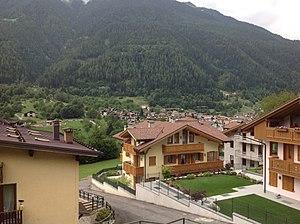
Bocenago est une commune italienne d'environ 400 habitants située dans la province autonome de Trente dans la région du Trentin-Haut-Adige dans le nord-est de l'Italie.